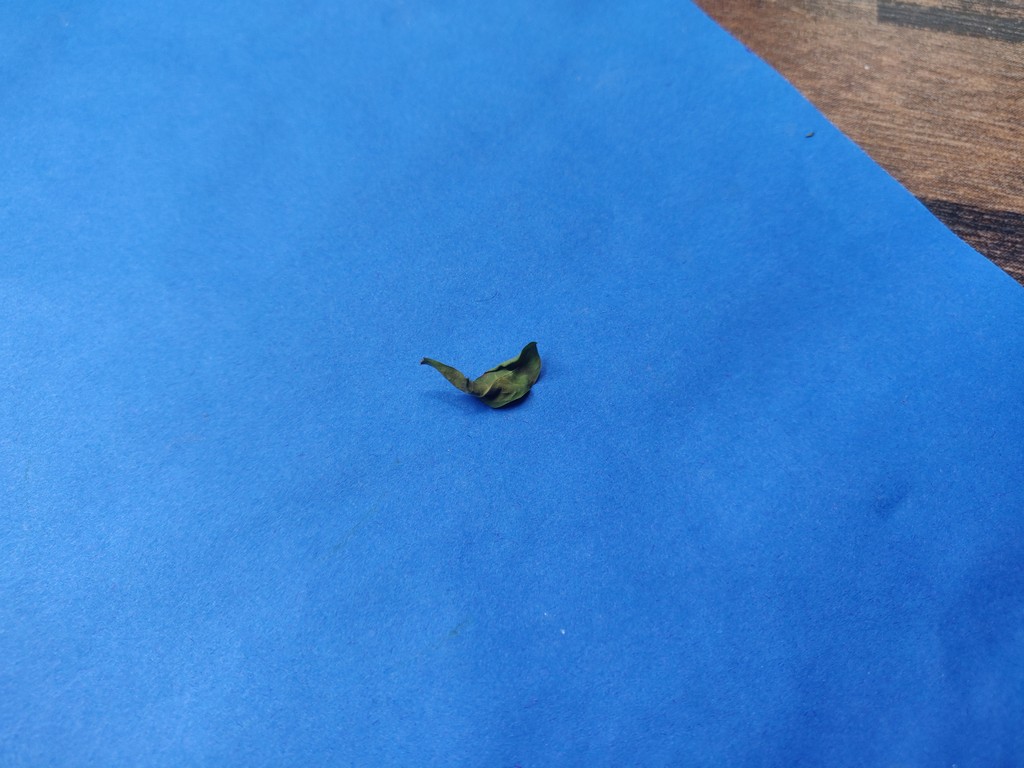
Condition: Dried
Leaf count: single
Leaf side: unknown